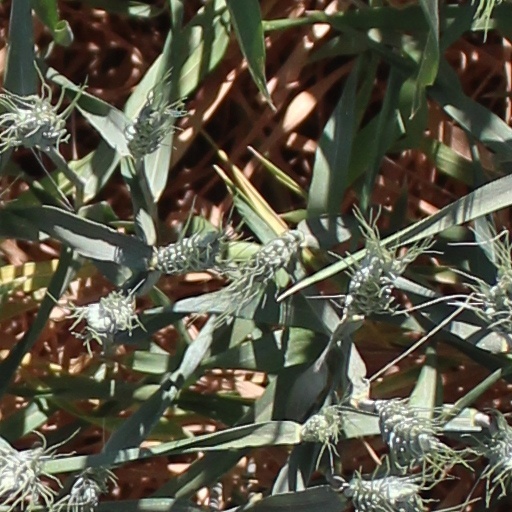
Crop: wheat